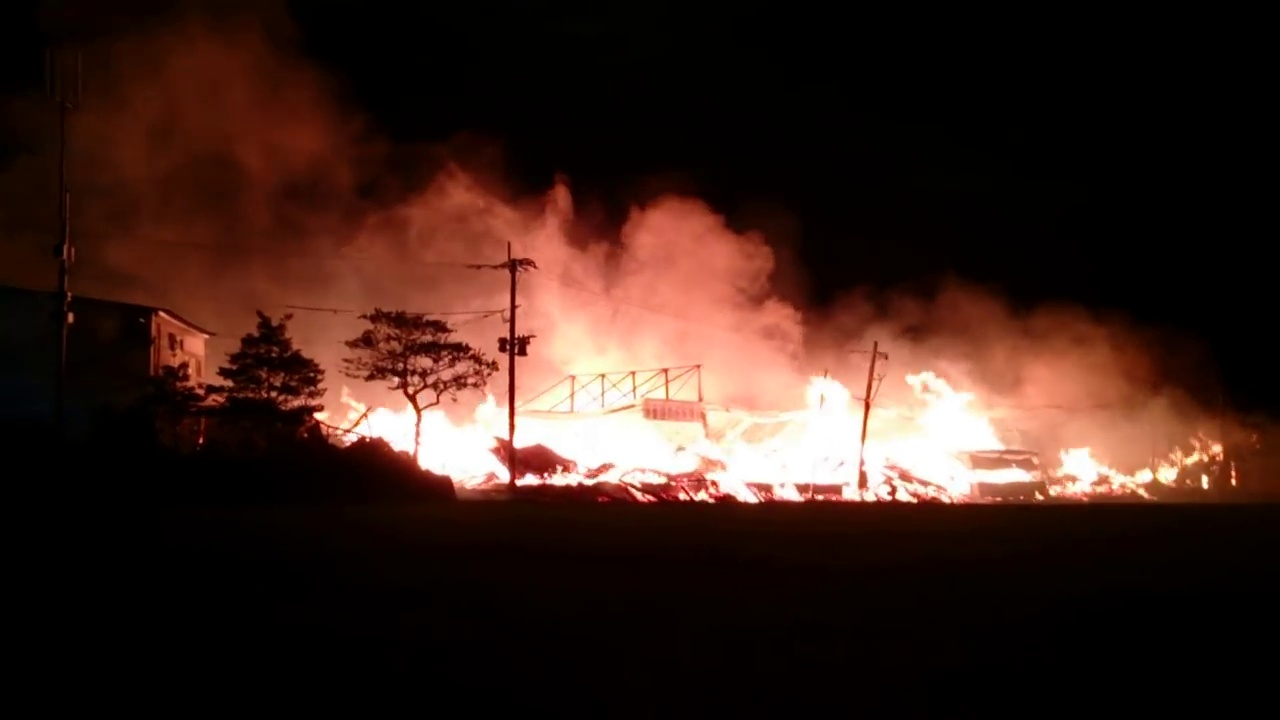
Fire: yes
Smoke: yes